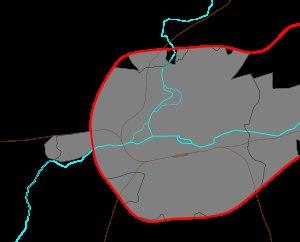
Rennes /ʁɛn/ est une commune de l'Ouest de la France, chef-lieu du département d’Ille-et-Vilaine et de la région Bretagne. La ville se situe en Haute-Bretagne — partie orientale de la Bretagne — à la confluence de l’Ille et de la Vilaine. Ses habitants sont appelés les Rennais et les Rennaises.